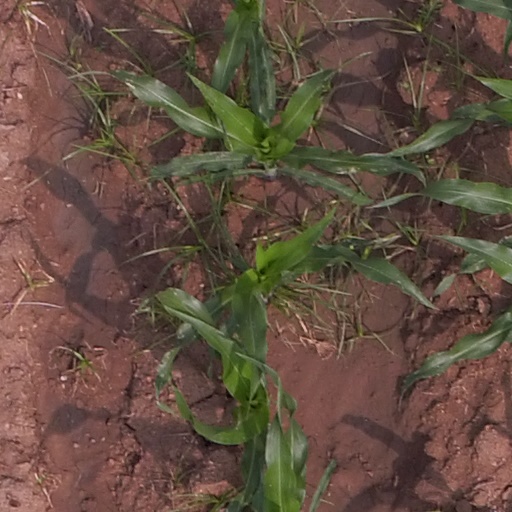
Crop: maize; corn